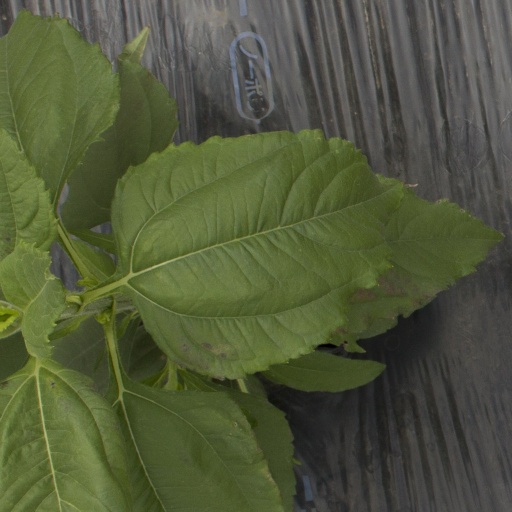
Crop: Jerusalem artichoke